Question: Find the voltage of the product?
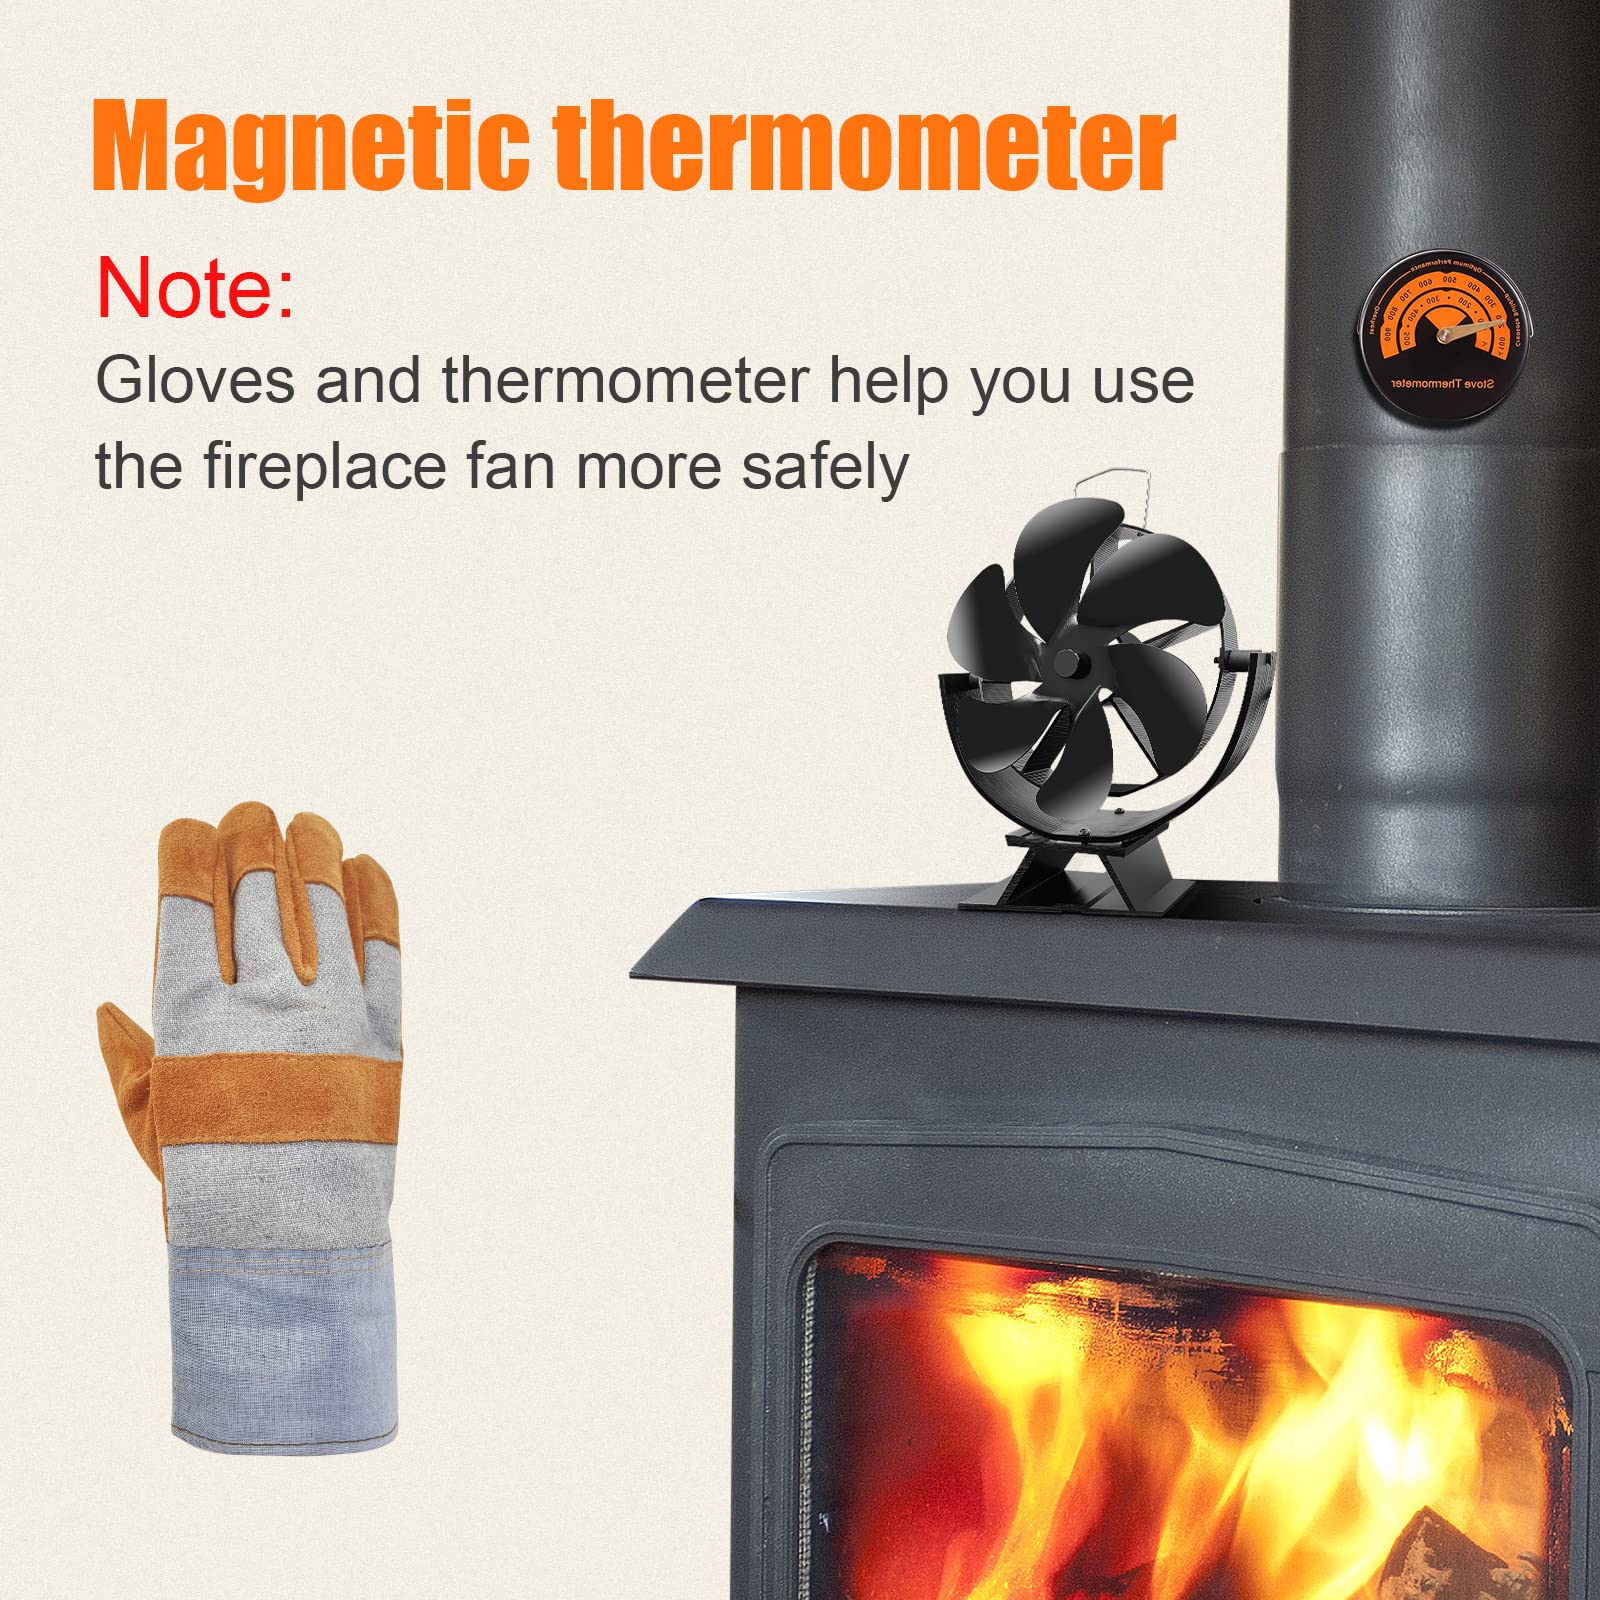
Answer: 2.0 volt